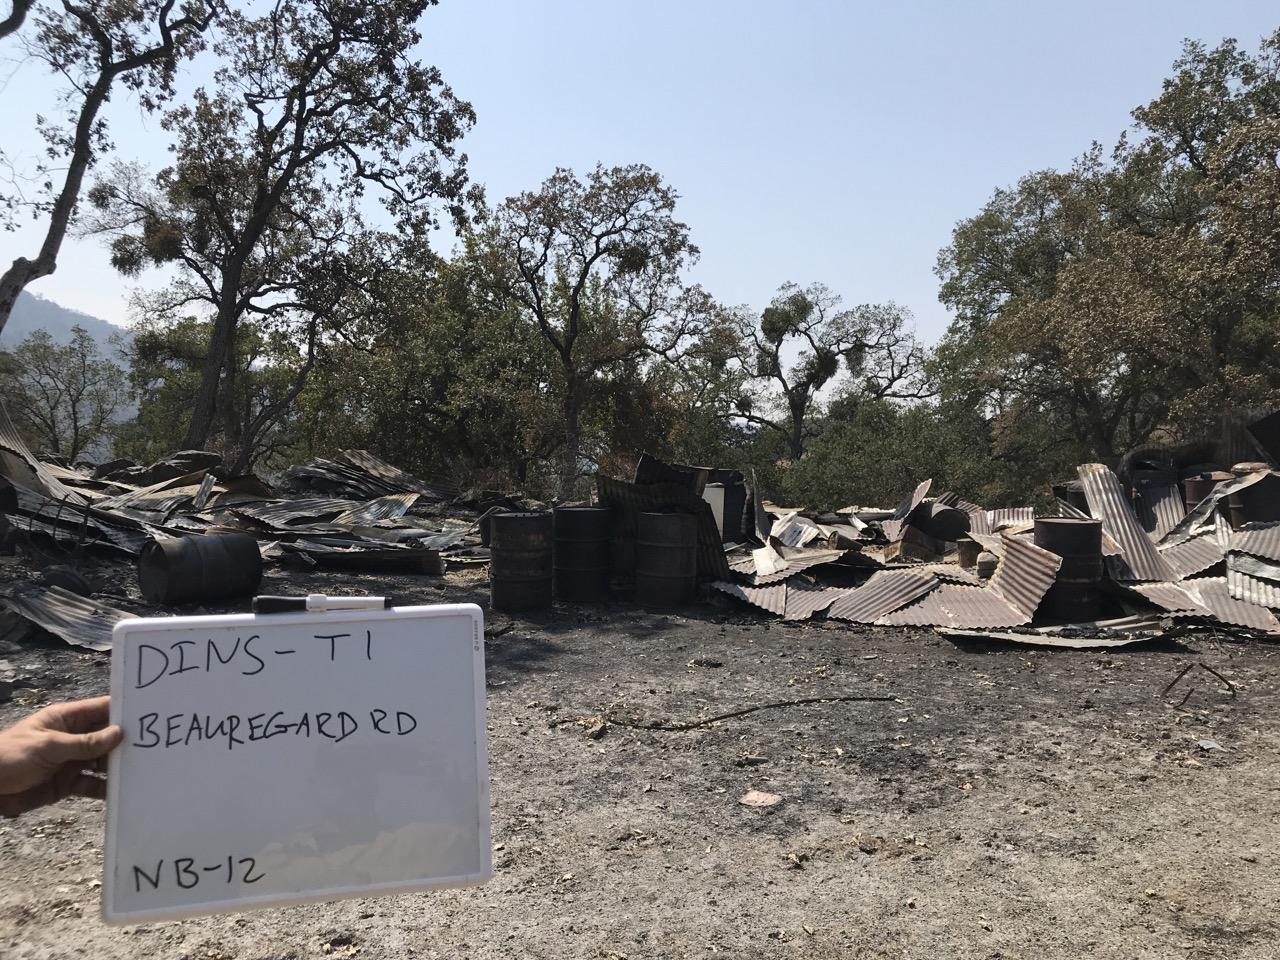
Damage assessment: destroyed